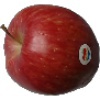
Label: Apple Red 1